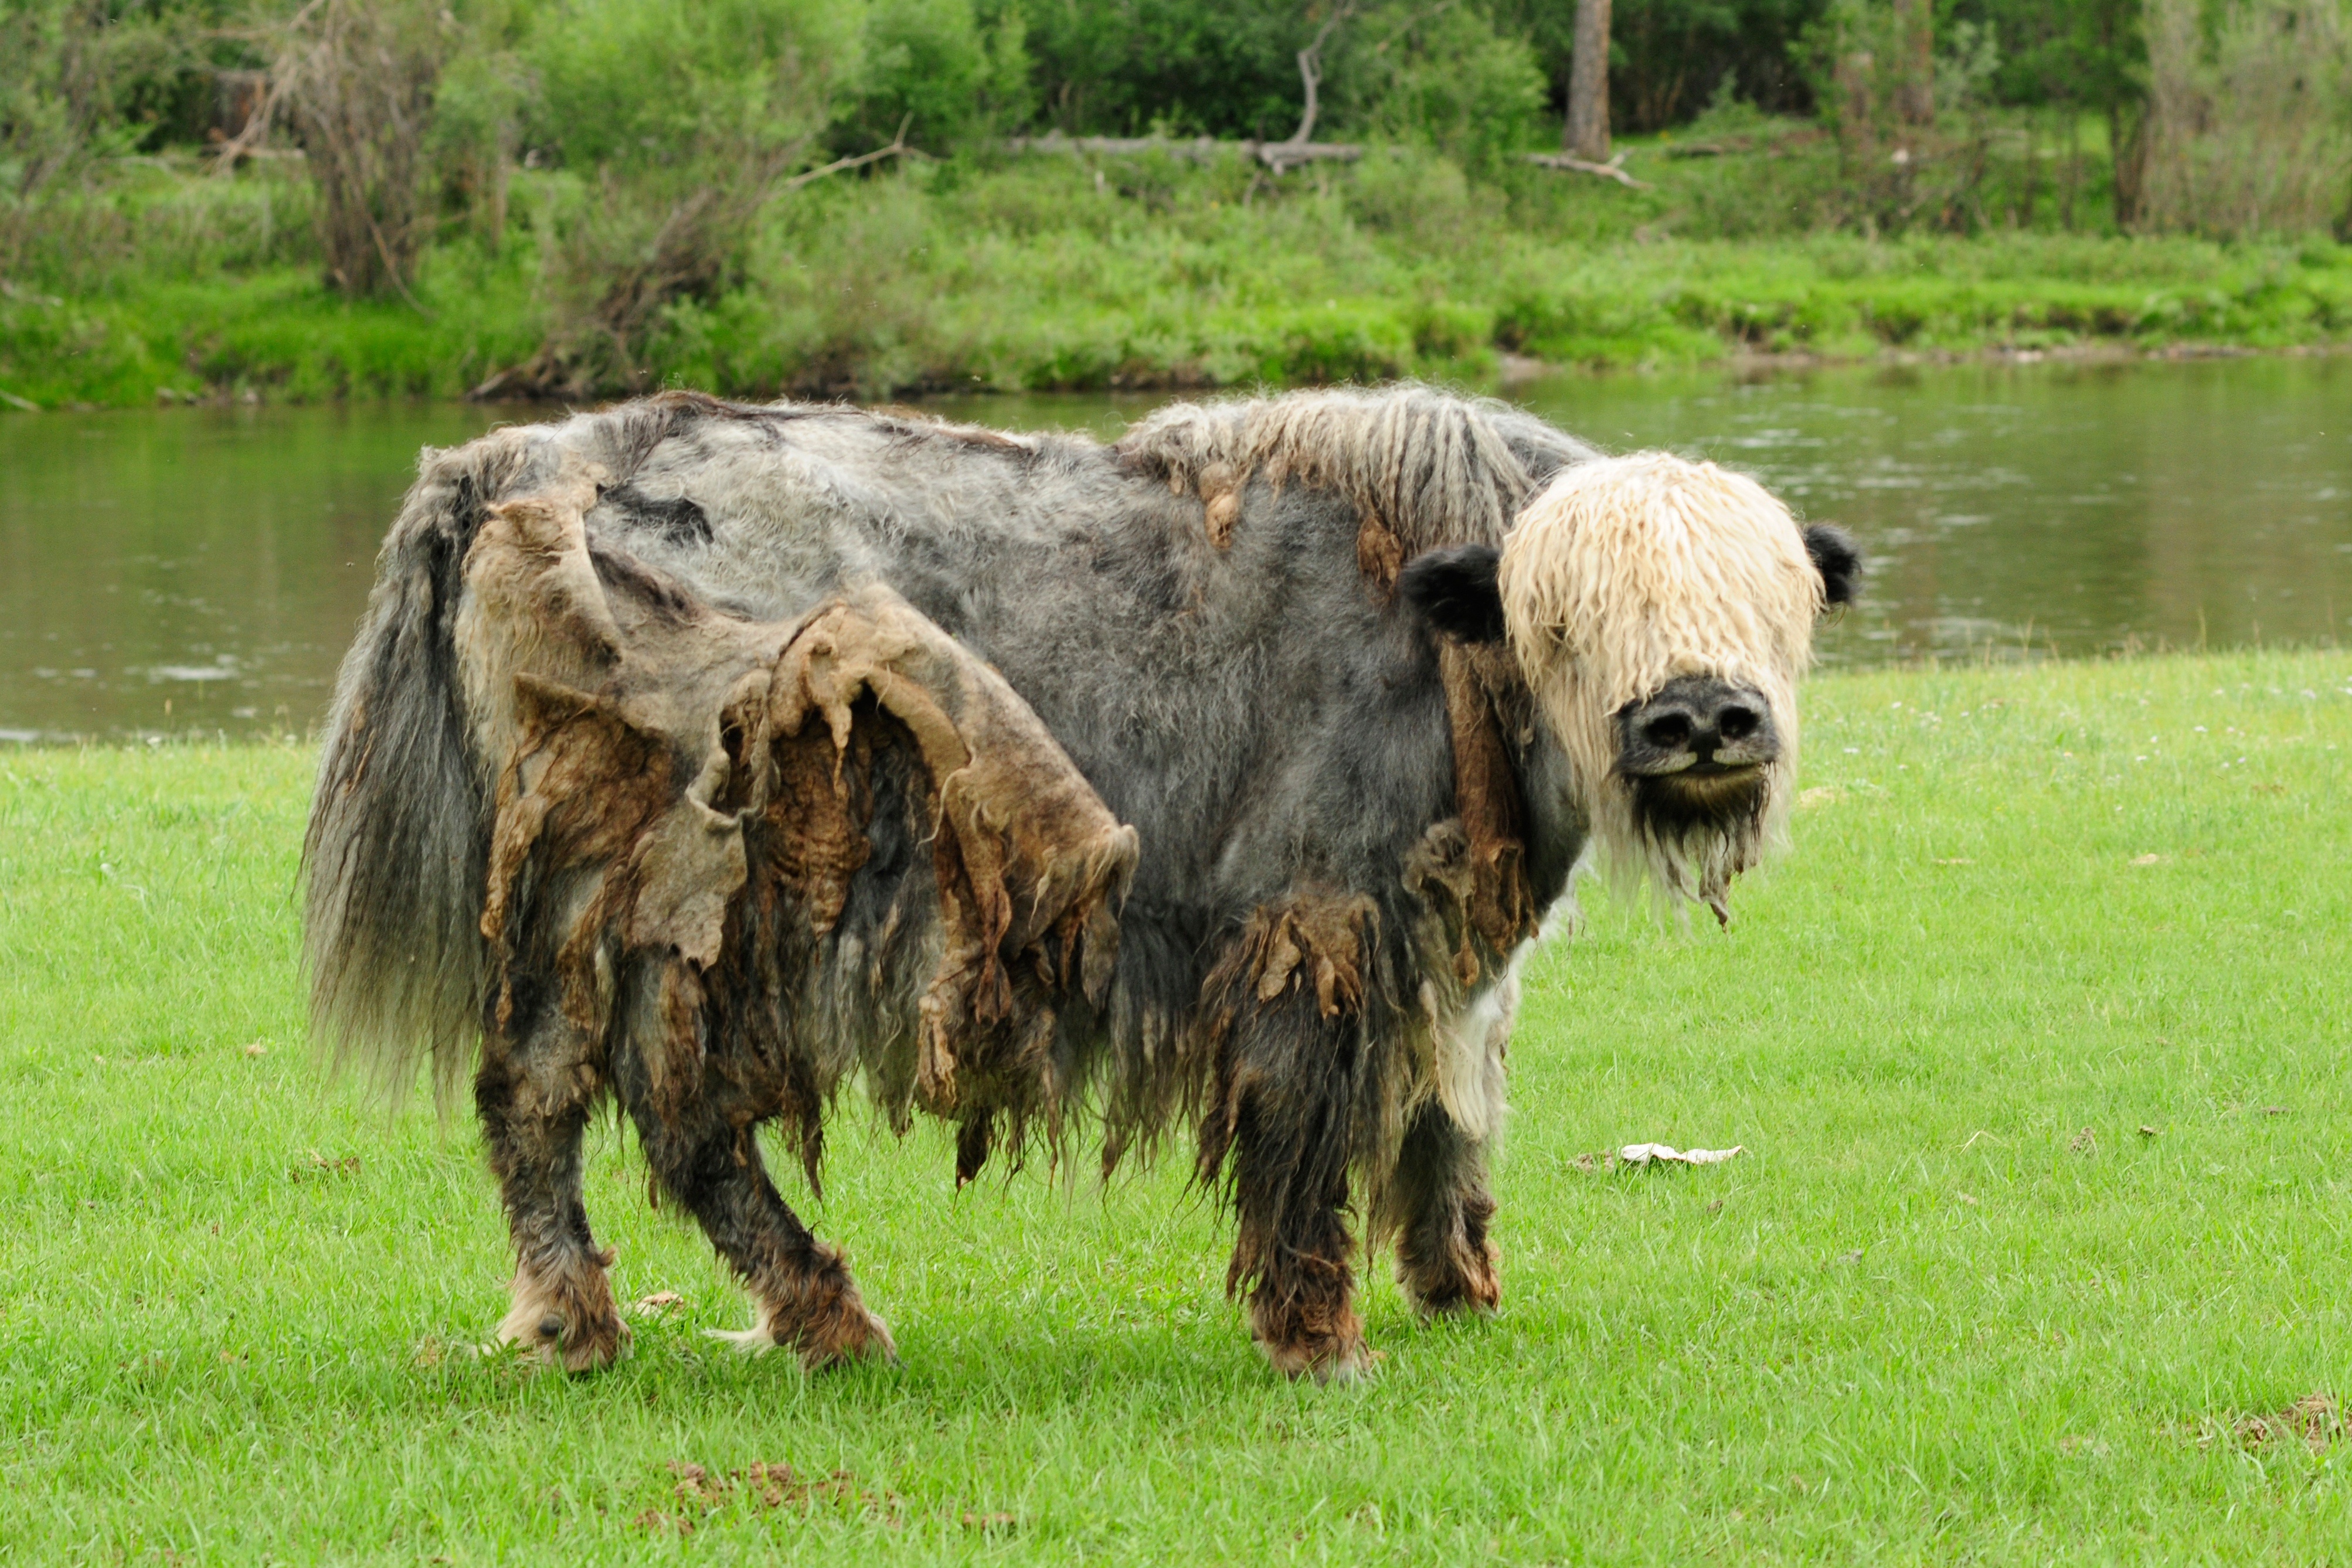
meadow, animal, wild, herd, pasture, grazing, sheep, mammal, vertebrate, yak, mongolia, cattle like mammal